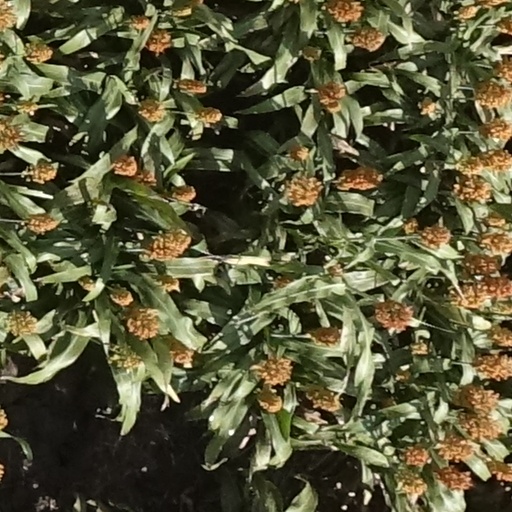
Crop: sorghum